Children of Llullaillaco

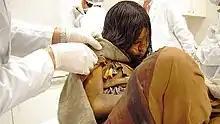
"La doncella" ("The maiden"), the oldest of the three mummies of Inca children discovered in 1999 near Llullaillaco

The Children of Llullaillaco, also known as the Mummies of Llullaillaco, are three Inca child mummies discovered in 1999 by Johan Reinhard and his archaeological team near the summit of Llullaillaco, a stratovolcano on the Argentina–Chile border. The children were sacrificed in an Inca religious ritual that took place around the year 1500. In this ritual, the three children were drugged with coca and alcohol then placed inside a small chamber beneath the ground, where they were left to die. Archaeologists consider them as being among the best-preserved mummies in the world.